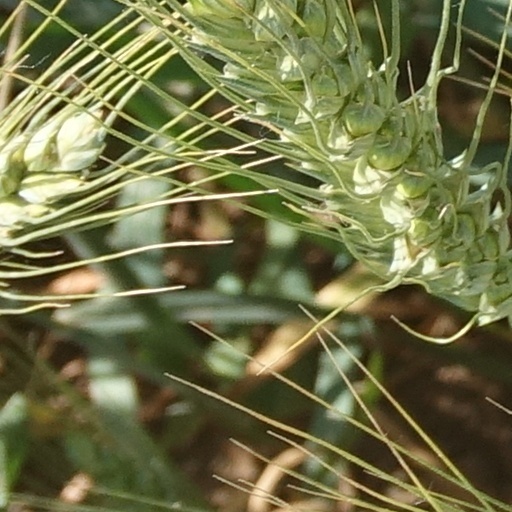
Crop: wheat